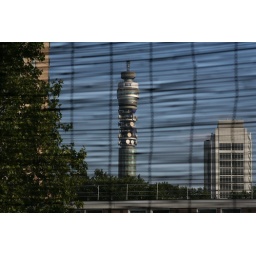
Looking out to the British Telecom tower from the window of my friend's flat in Camden.